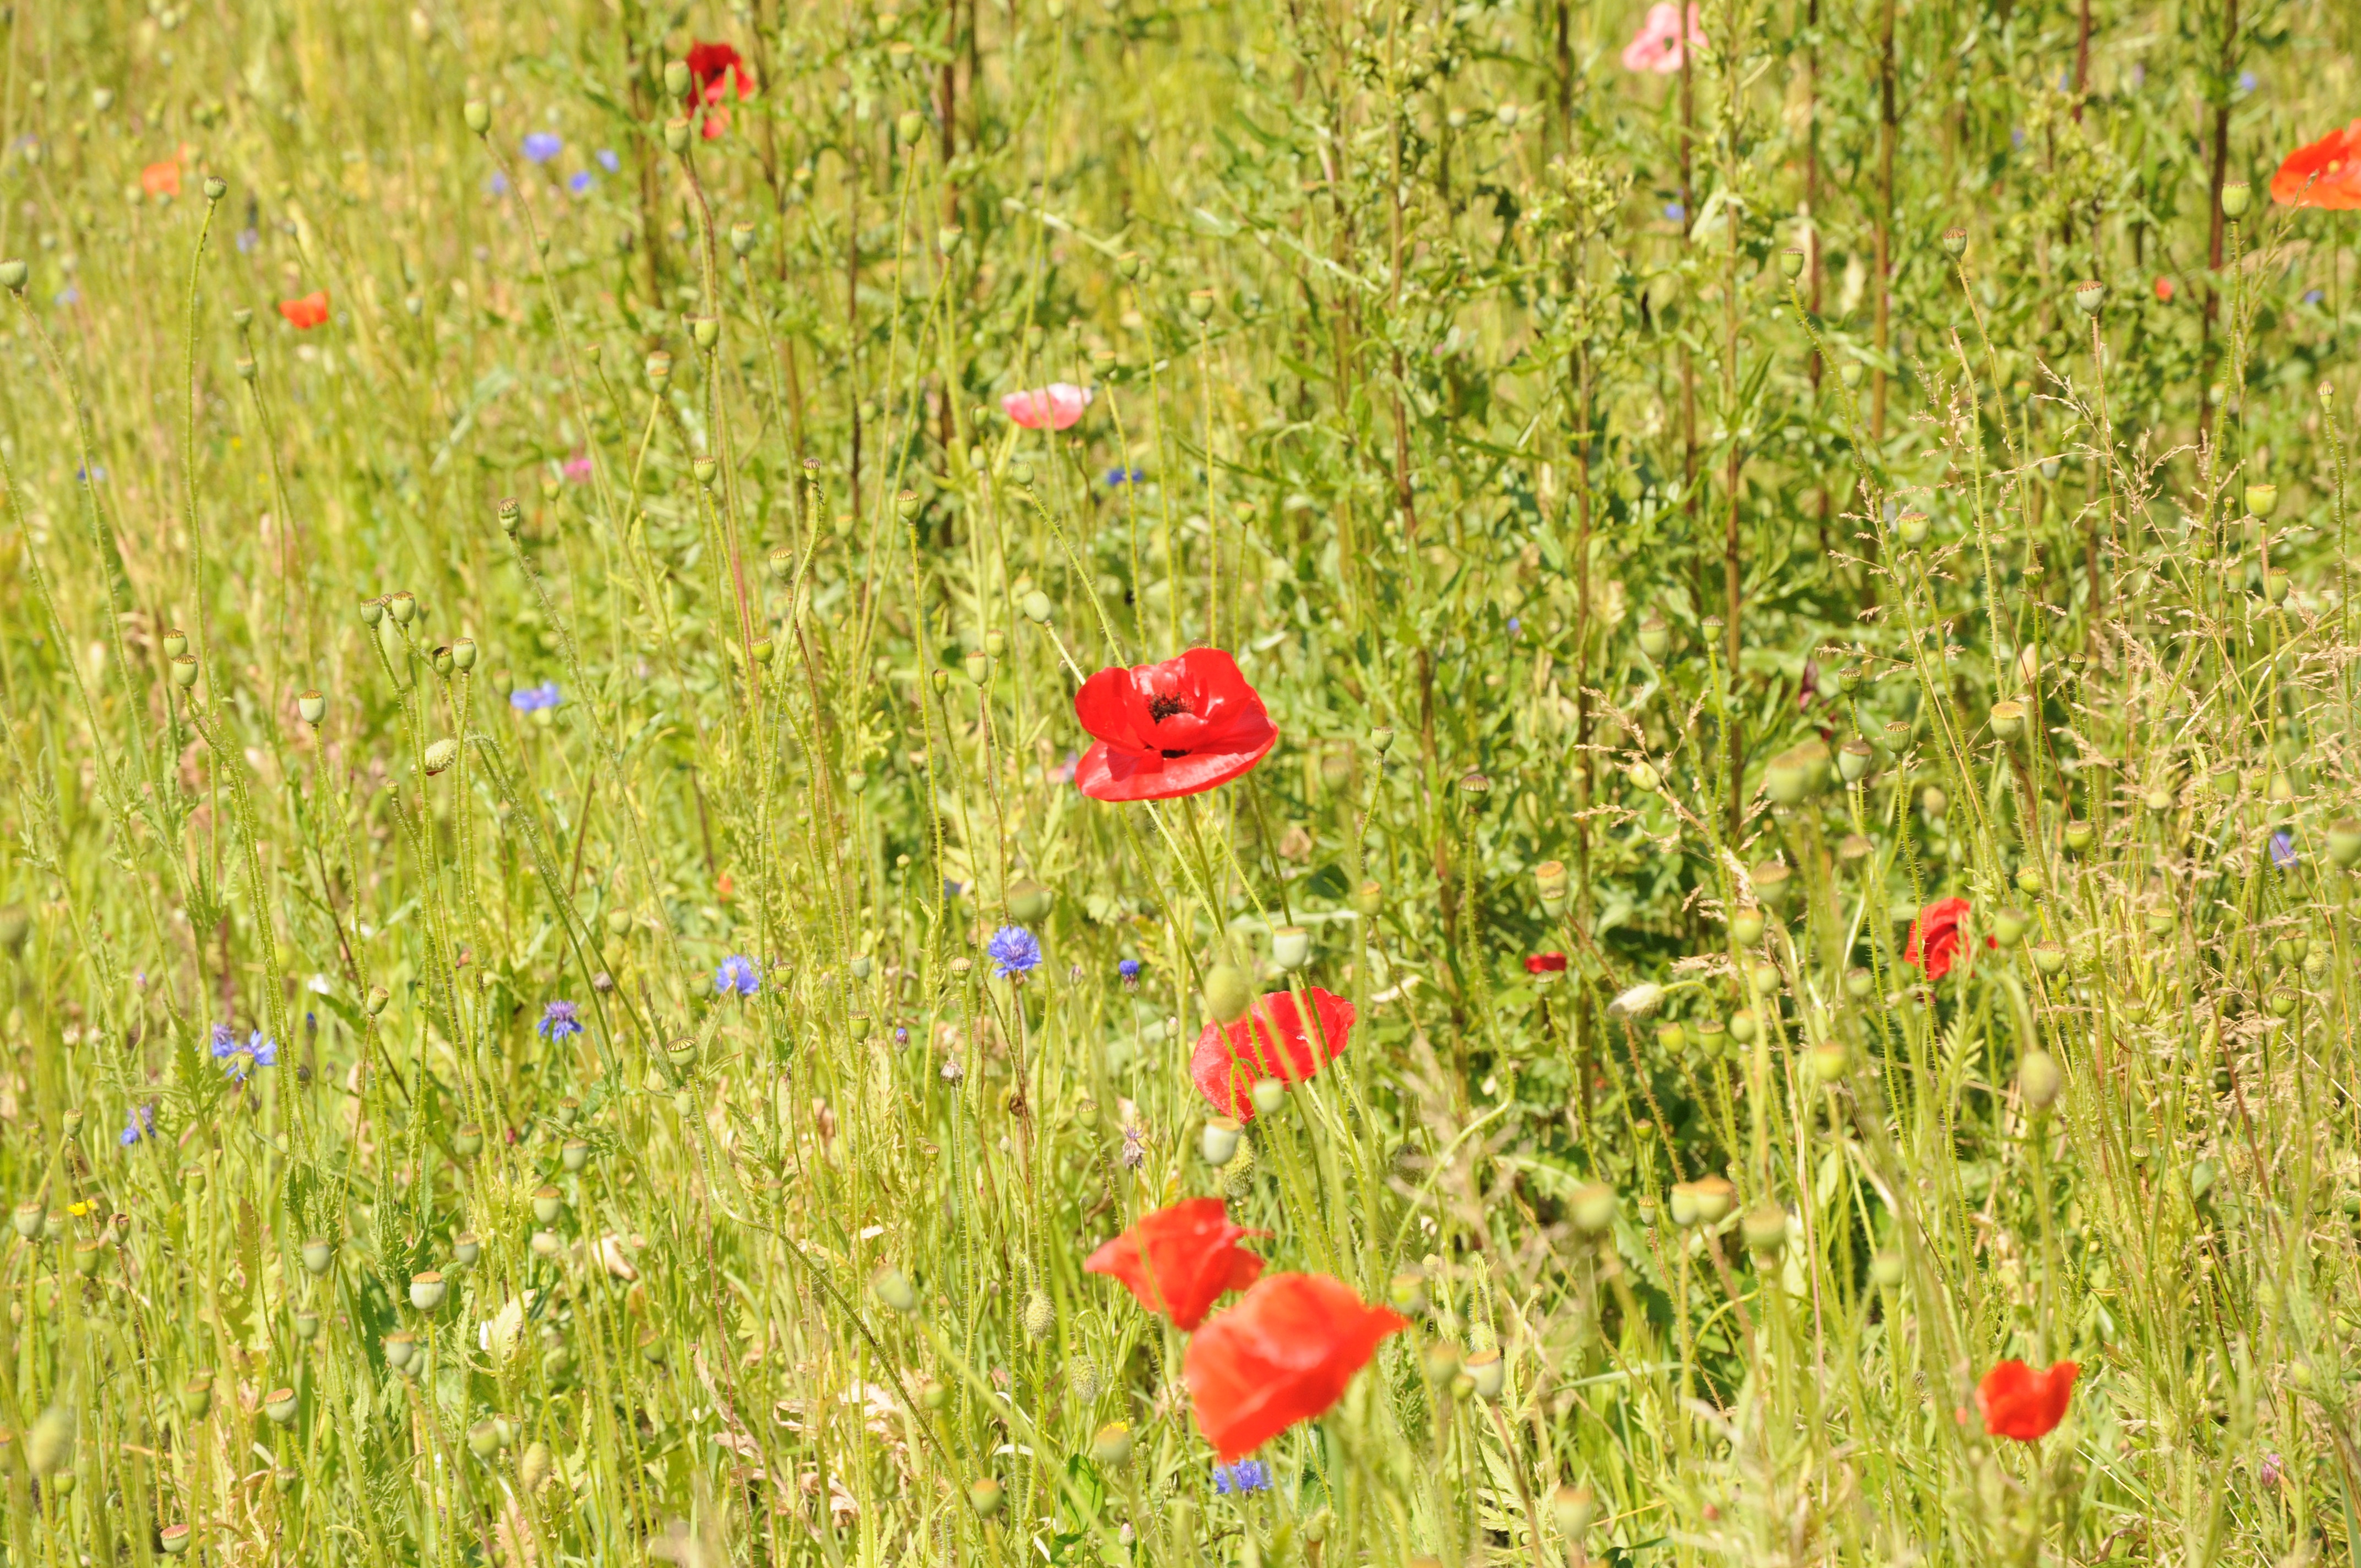
nature, grass, plant, field, lawn, meadow, prairie, flower, petal, summer, wild, pasture, flora, plain, wildflower, grassland, poppy, poppies, habitat, ecosystem, coquelicot, flowering plant, poppy field, natural environment, grass family, land plant, poppy family